Leticia Van de Putte

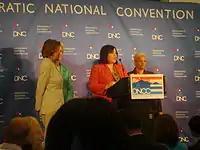
Van de Putte speaks during a press conference before the start of the 2008 Democratic National Convention in Denver, Colorado, flanked by her fellow co-chairs and the convention chair.

At the national level, Van de Putte is an active and deeply involved member of many political organizations, including the National Assessment Governing Board, the American Legacy Foundation Board, and the National Conference of State Legislatures, of which she served as president from 2006 to 2007. In addition, she led the National Hispanic Caucus of State Legislators as president from 2003 to 2005.